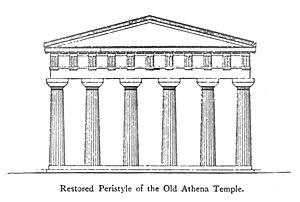
L’ancien temple d'Athéna était l'un des monuments centraux de l'Acropole d'Athènes. Il était dédié à Athéna Polias, la divinité poliade d'Athènes, qu'on retrouve sur ses monnaies.